Hougang double murders

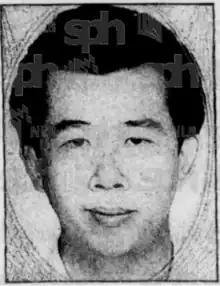
Lau Gek Leng, one of the two victims killed.

On 26 February 1993, a 20-year-old female student from Ngee Ann Polytechnic had just finished attending class and arrived back home at her Hougang flat. However, she repeatedly knocked on the door and her parents, who were last seen at home, did not respond to the knocks. Therefore, the girl contacted her 27-year-old brother, who worked as a merchandise buyer, to come back. Upon opening the door, both the Lau siblings made the gruesome discovery of their parents, both aged in their fifties, dead inside the flat. The male victim was said to have multiple knife wounds on his head and was mutilated, while the female victim was stabbed on the neck and sustained head injuries as well.